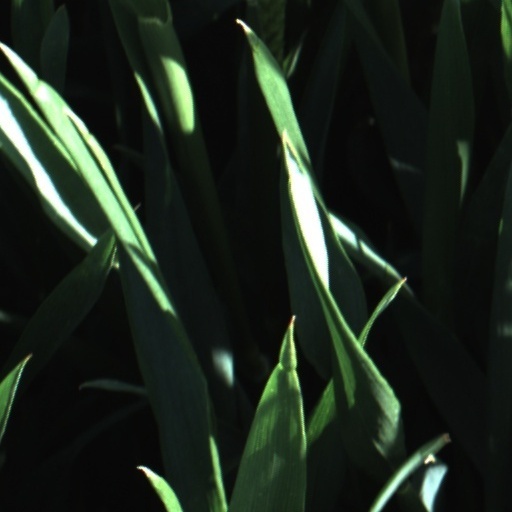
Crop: wheat